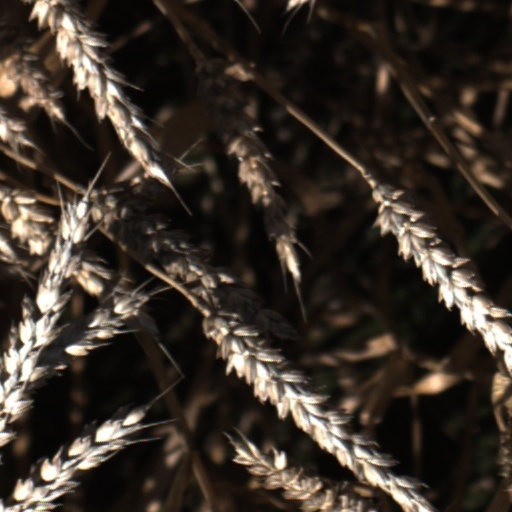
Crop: wheat